Answer in natural language. Estimate the real world distances between objects in the image. Which object is closer to AlarmClock, abstract rectangle frame on wall or Doorway? Choose between the following options: abstract rectangle frame on wall or Doorway
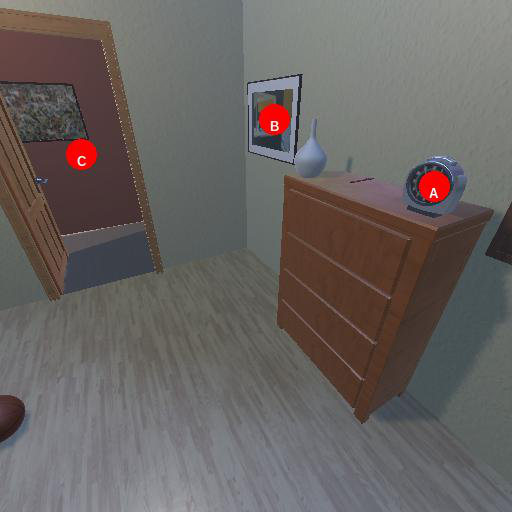
<answer>abstract rectangle frame on wall</answer>